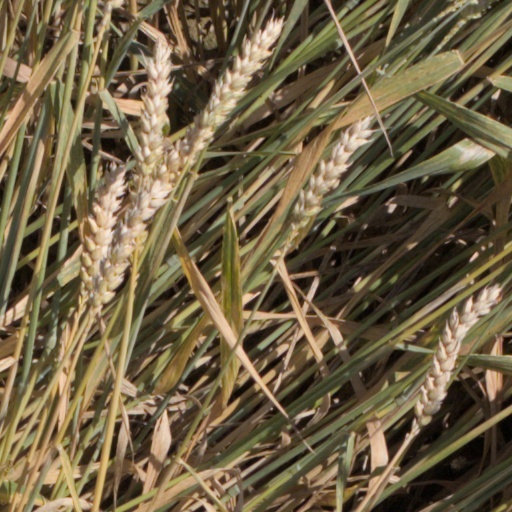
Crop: wheat